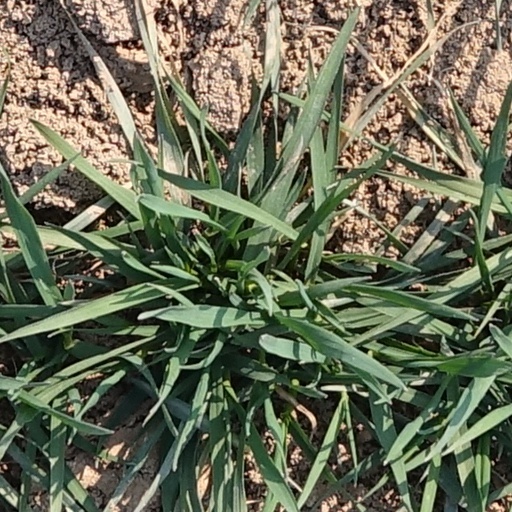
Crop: wheat